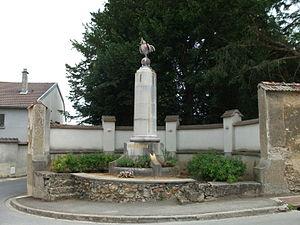
monument aux morts Chigny-les-Roses.
Chigny-les-Roses est une commune française, située dans le département de la Marne en région Grand Est.
Le coq est un des motifs assez fréquents parmi les ornements des monuments aux morts de France. Il peut être représenté :